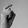
ASL letter: X